Small nucleolar RNA Z256

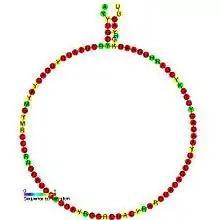
Predicted secondary structure and sequence conservation of snoZ256

In molecular biology, Small nucleolar RNA Z256 is a non-coding RNA (ncRNA) molecule which functions in the modification of other small nuclear RNAs (snRNAs). This type of modifying RNA is usually located in the nucleolus of the eukaryotic cell which is a major site of snRNA biogenesis. It is known as a small nucleolar RNA (snoRNA) and also often referred to as a guide RNA.